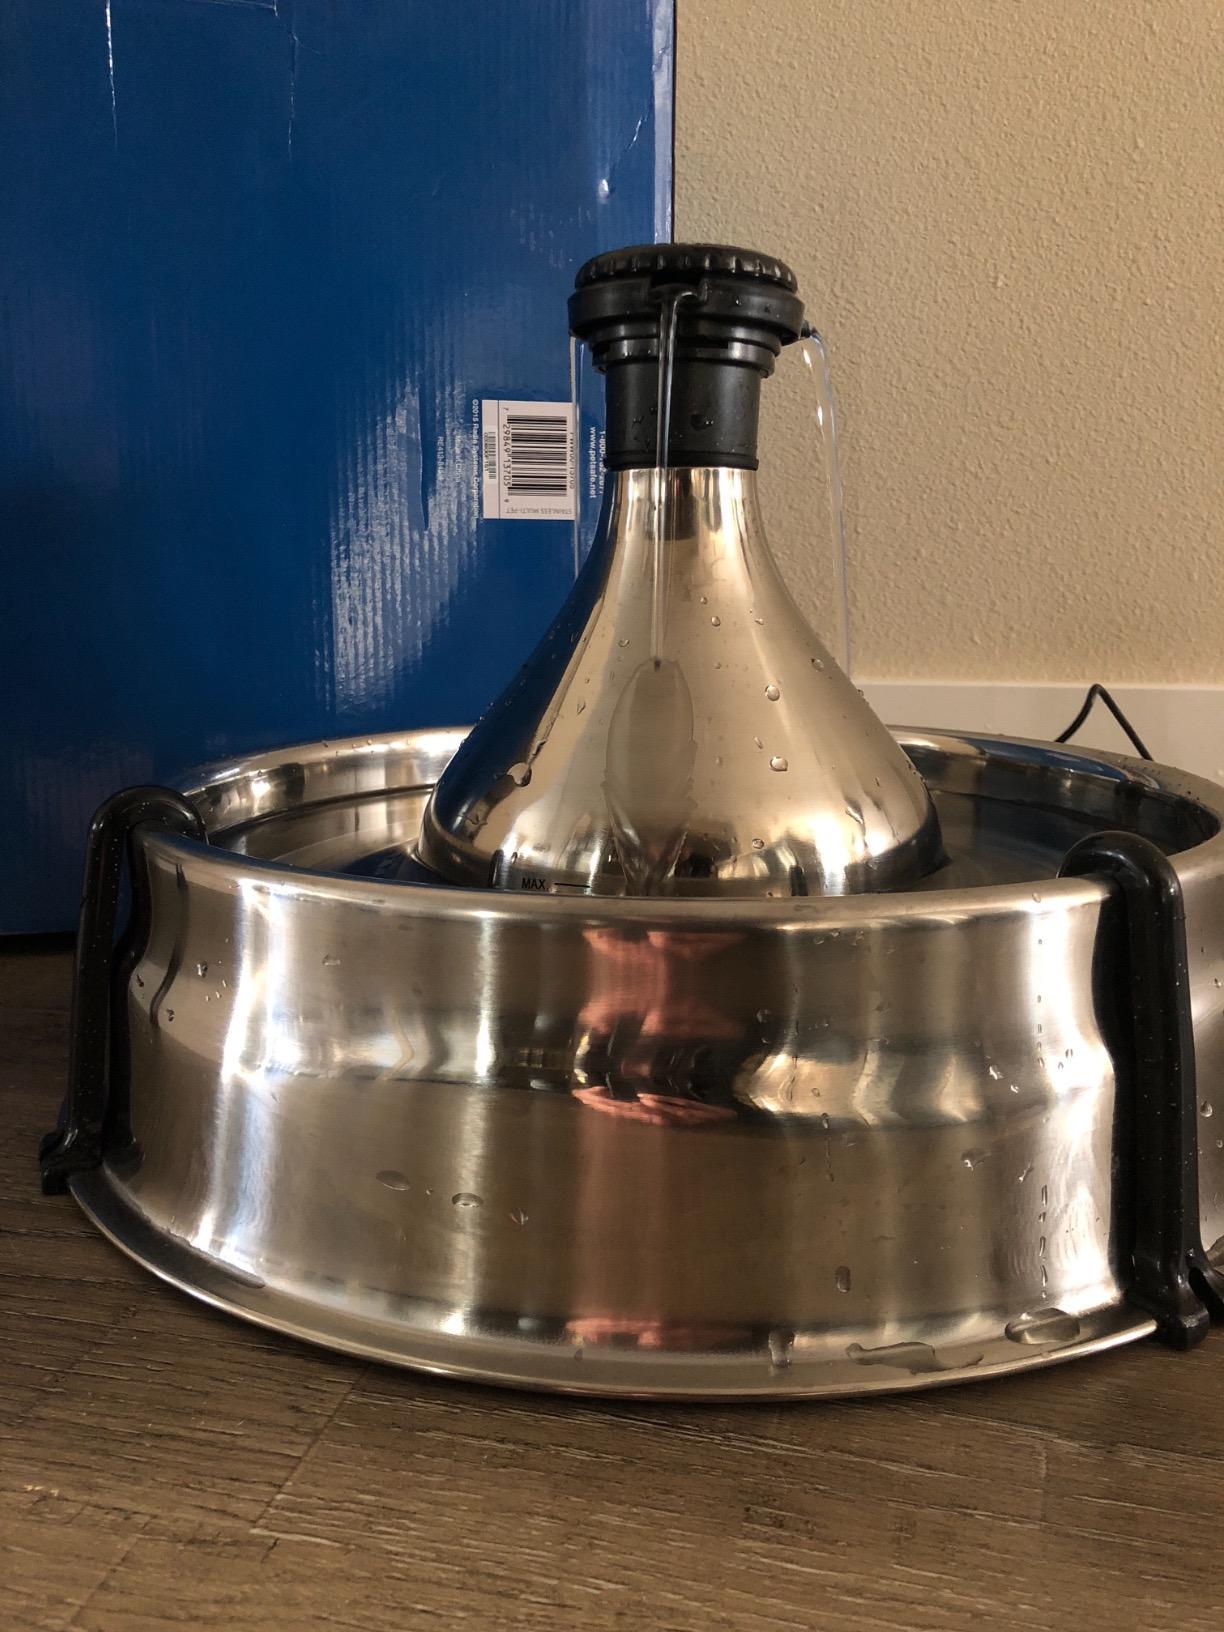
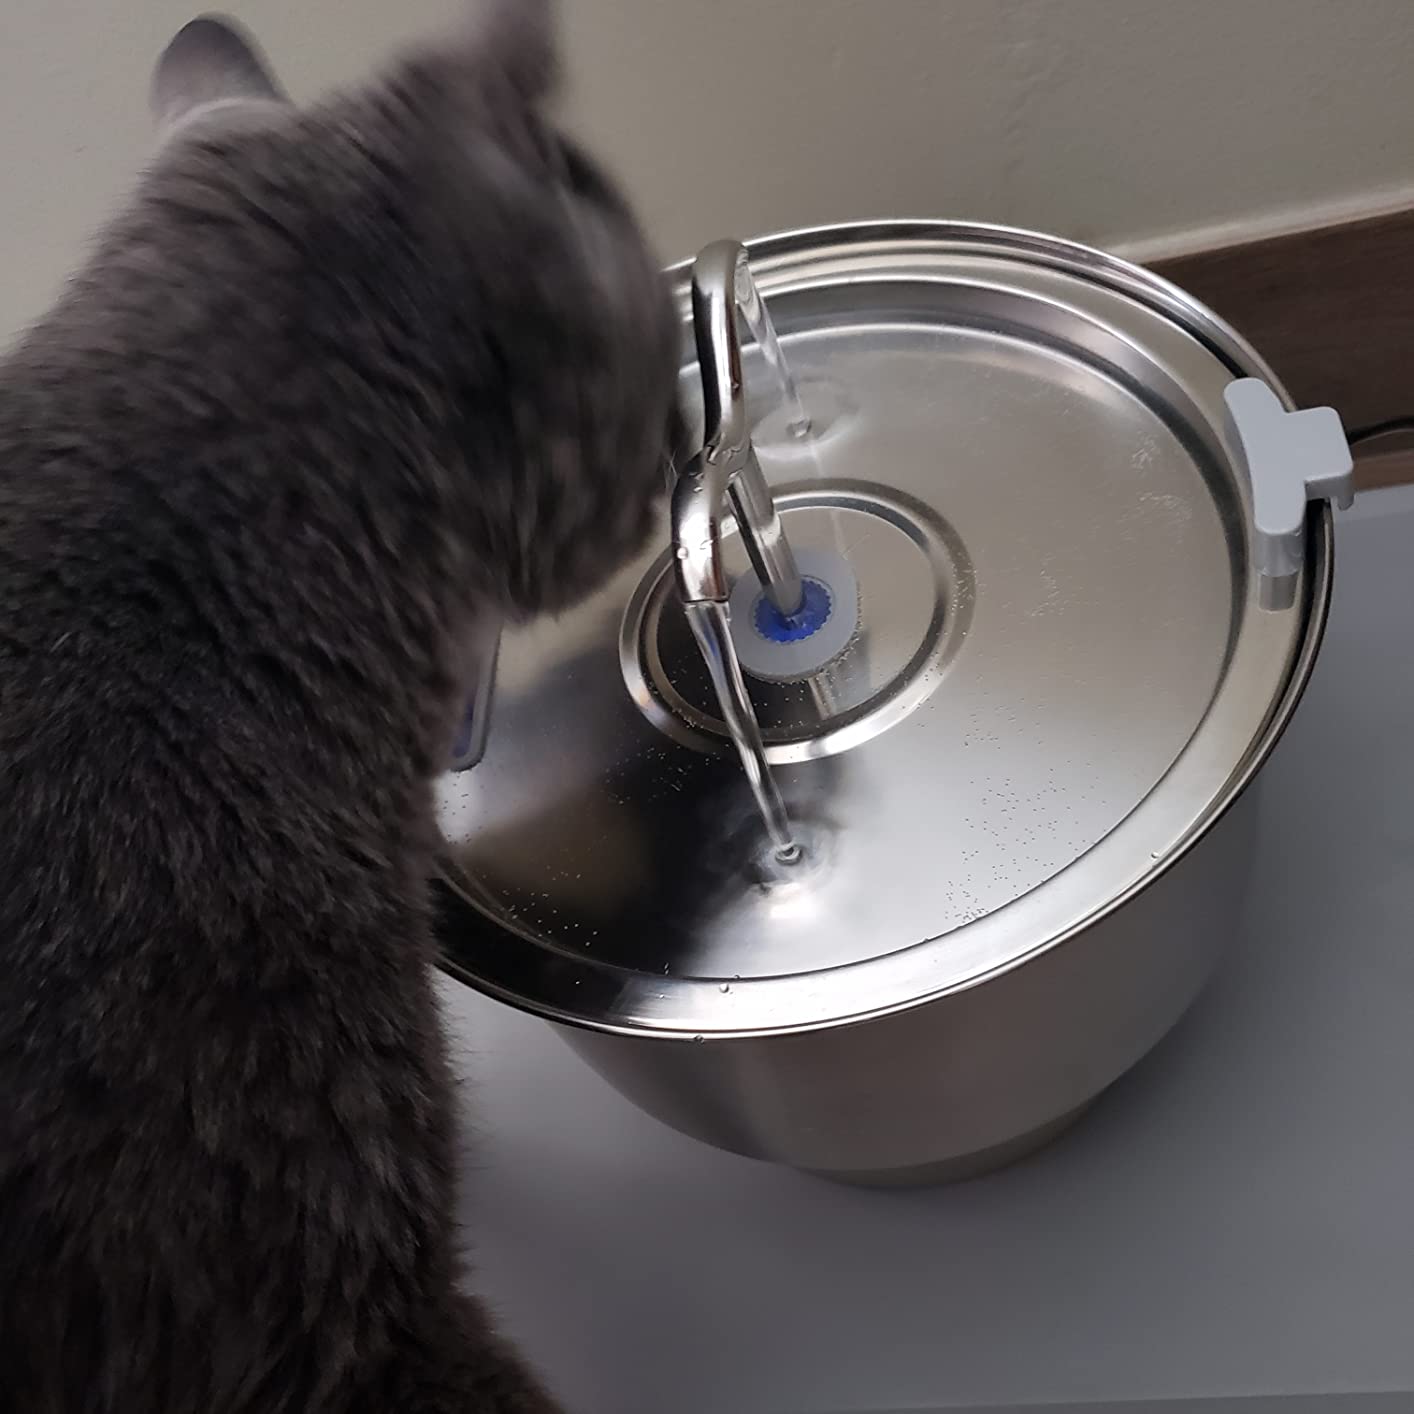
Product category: items_bowl
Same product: no